Jhala Nath Khanal

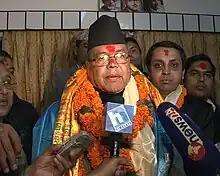
Jhala Nath Khanal after being elected Prime Minister of Nepal

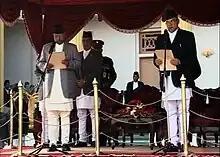
Oath-taking ceremony, 6 February 2011

On 3 February 2011, after seven months of political gridlock in which no candidate could muster enough votes to be elected as Prime Minister, Jhala Nath Khanal was elected Prime Minister by the Constituent Assembly. Khanal received 368 votes in the 601-member parliament, while his nearest rivals, Ram Chandra Poudel of the Nepali Congress got 122 votes and Bijay Kumar Gachhedar of Madhesi Jana Adhikar Forum (Loktantrik) got 67 votes.